Kelly M. Schulz

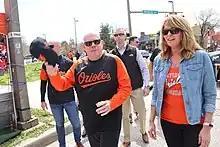
Schulz (right) campaigning with Governor Larry Hogan (center), 2022

On April 14, 2021, Schulz announced that she would vie to become the state's first female governor by running to be the Republican nominee in the 2022 Maryland gubernatorial election. Her running mate was Jeff Woolford, an Air Force veteran and assistant Health secretary. She was endorsed by Hogan, who was stepping down as required by Maryland term limits.